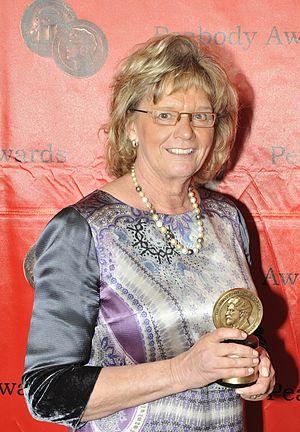
Linda Schuyler, CM, OOnt est une productrice de télévision canadienne connue pour les séries Les Années collège et Instant Star series pour les programmes de la jeunesse. Schuyler a eu son idée des Années collèges alors qu'elle était enseignante Degrassi.